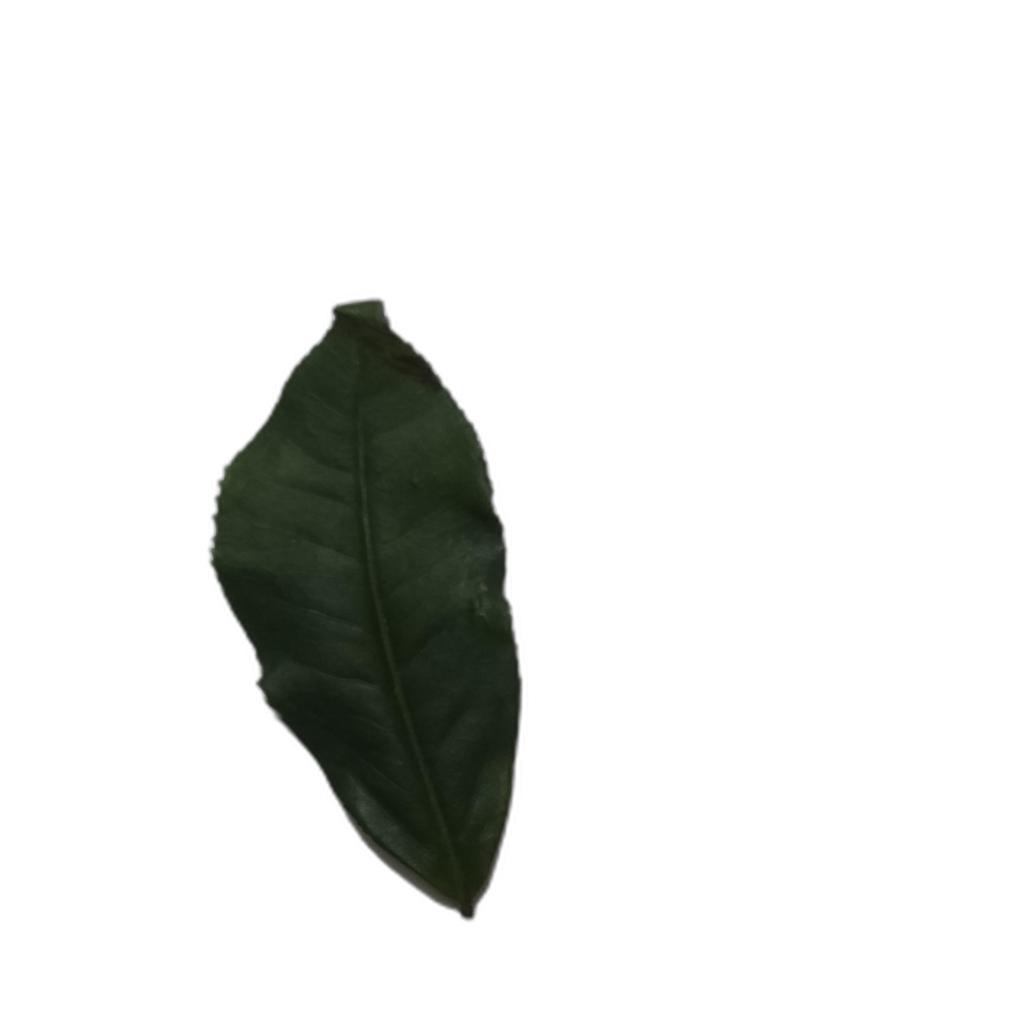
Label: Healthy